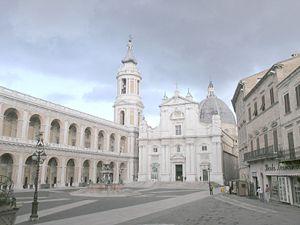
Louis II d'Amboise, fut évêque d'Autun, et évêque d'Albi. Il était le fils de Charles Iᵉʳ d'Amboise, favori de Louis XI et de Catherine de Chauvigny, et le frère de Charles II d'Amboise de Chaumont.
En anthropologie religieuse, un sanctuaire est généralement un édifice ou lieu rendu ou devenu sacré, par son association au Divin ou Transcendant. Le terme désigne donc un site sacré. En conséquence ce lieu est parfois interdit aux profanes, et accessible aux seules personnes « sacrées », les ministres du culte à la différence d'un temple classique construit pour être un lieu accessible en particulier aux fidèles, mais pas seulement à eux. Les sanctuaires sont donc souvent associés à l'idée de pèlerinage.
Giacomo Micaglia était un humaniste italien, linguiste et lexicographe de la langue croate, originaire du Peschici, dans la région italienne des Pouilles.
Cet article liste les sanctuaires mariaux du monde entier classés par pays. Il inclut les sanctuaires dévolus à Marie, actuels ou ayant existé dans le passé. Les éventuelles dates entre parenthèses correspondent à l'année de création du sanctuaire, et, le cas échéant, à l'année de sa disparition.